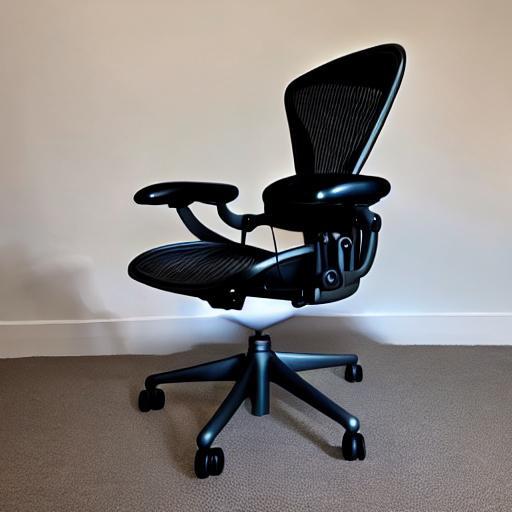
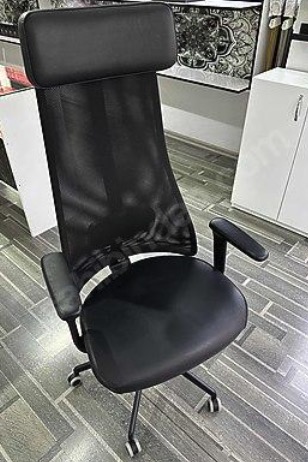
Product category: items_chair
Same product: no